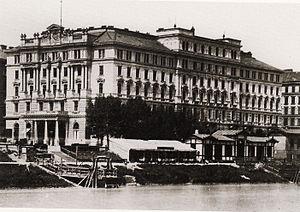
L'hôtel Métropole était un hôtel de luxe à Vienne, en Autriche. Construit en 1873, il est détruit pendant la Seconde Guerre mondiale, après avoir été le siège de la Gestapo à partir de 1938. Le bâtiment était situé sur la Morzinplatz, près du canal du Danube, dans le 1ᵉʳ premier arrondissement d’Innere Stadt.